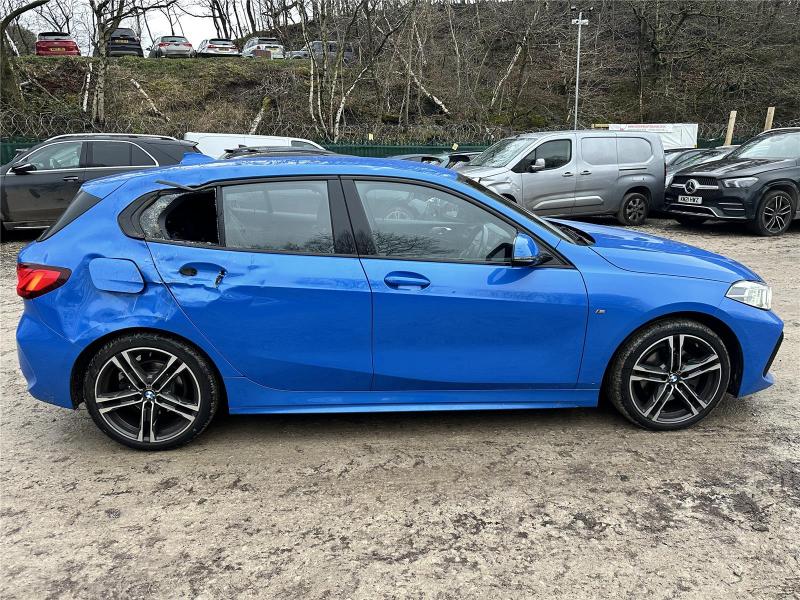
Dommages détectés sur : porte avant droite, porte arrière droite, aile arrière droite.
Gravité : mineur